Guishan Island (China)

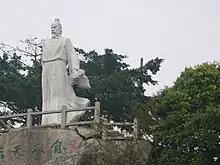
Wen Tianxiang statue on Guishan.

Guishan Island is an island in the Pearl River estuary near Zhuhai, China and Lantau Island. The island is part of the Wanshan Archipelago and is administrated as part of Xiangzhou District of Guangdong Province.